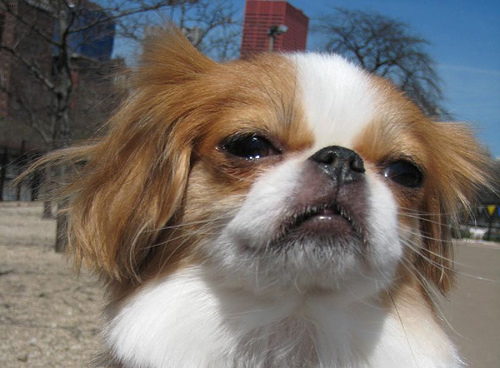
Animal: dog
Breed: japanese chin